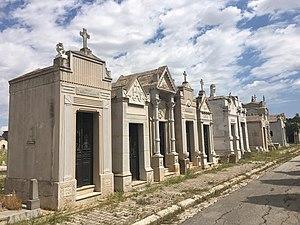
Le cimetière du Borgel est le cimetière juif de Tunis depuis 1894. Le cimetière chrétien ouvert en 1927 lui est contigu.